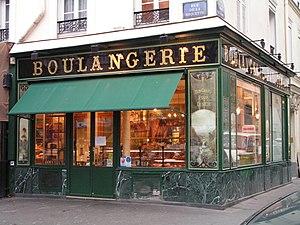
Devanture de boulangerie en Verre églomisé rue de la Roquette à Paris.
Une devanture de magasin ou devanture de boutique ou encore devanture de magasin général est une façade comportant la vitrine du magasin et l'ornementation du mur qui l'encadre.
Cet article recense les magasins de Paris protégés aux monuments historiques.
La rue de la Roquette est une très ancienne voie des faubourgs de l'est de Paris, qui permettait de rejoindre le couvent des Hospitalières de la Roquette depuis la porte Saint-Antoine.